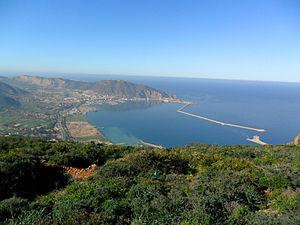
base navale de Mers el-kebir العربية: القاعدة البحرية لمرسى الكبير بوهران
Mers El Kébir, est une ville portuaire de la mer Méditerranée et une commune d'Algérie, située sur le golfe d'Oran, à 7 km au nord-ouest d'Oran. Elle abrite la principale base navale algérienne.
Cet article vise à donner une liste exhaustive des colonies et possessions françaises au cours de l'Histoire, quel que soit leur statut.